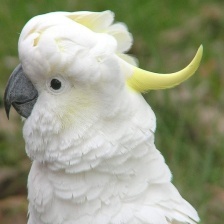
Species: COCKATOO
Scientific name: CACATUIDAE
ImageNet parent category: sulphur-crested_cockatoo